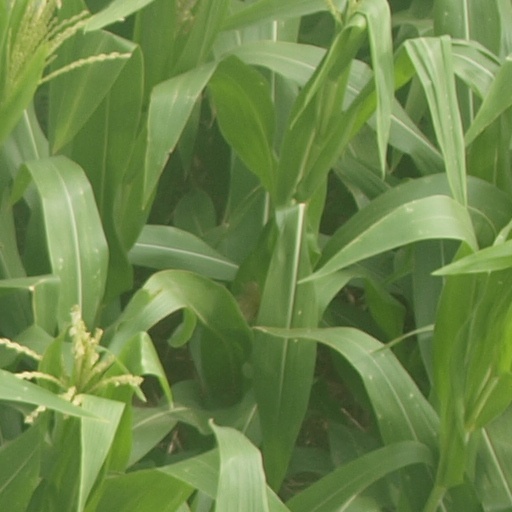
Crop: maize; corn